Palmas, Tocantins

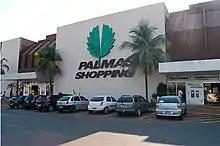
A shopping mall in Palmas.

Palmas was designed to be the economic and administrative center of Tocantins. The service sector is the main driver of the economy. The share of agriculture in the economy is less than the service sector, being based on small farms around the city and the highways that provide access to Palmas. Larger farms, which cultivate soybeans and raise livestock, are located in the district of Buritirana.